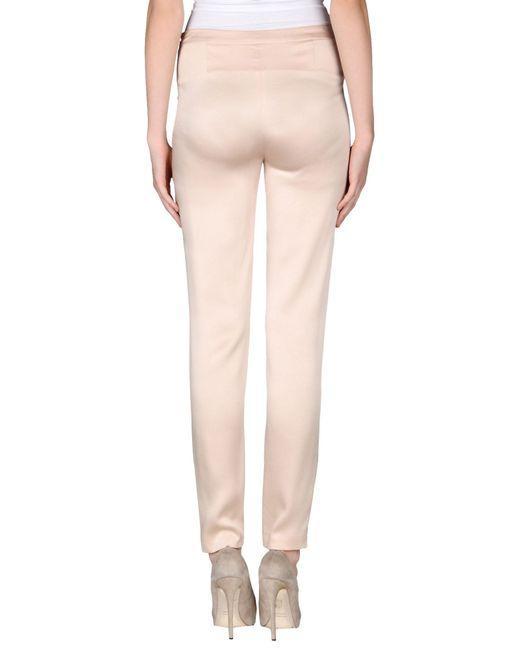
Hoch taillierte einfarbige Hose, Stiefeletten Damen spitz